National Association of Training Corps for Girls

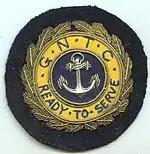
GNTC Officers Cap Badge

The Girls' Nautical Training Corps was formed in 1942, for girls aged 14 to 20, with the majority of units formed in Southern England. It providing training in Royal Navy drill and seamanship, preparing girls for service in the Women's Royal Naval Service, similar to the training and aims of the Sea Cadet Corps.